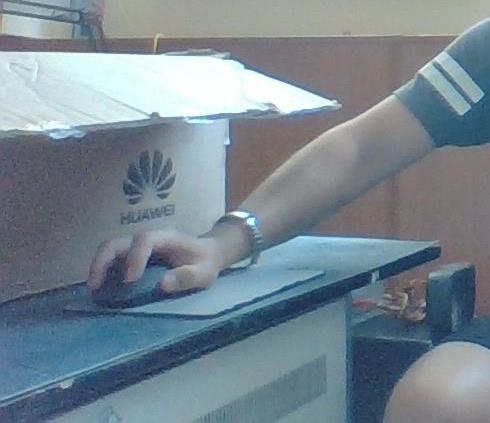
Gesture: no_gesture